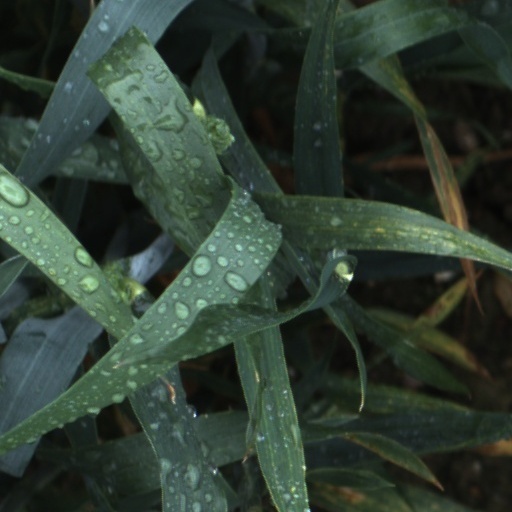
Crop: wheat